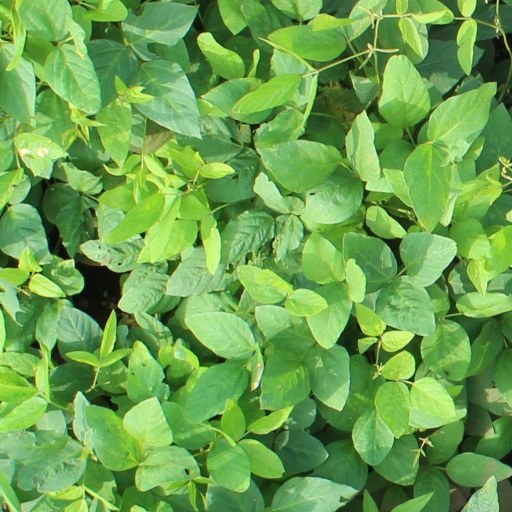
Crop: soybean